Yemenite Jews

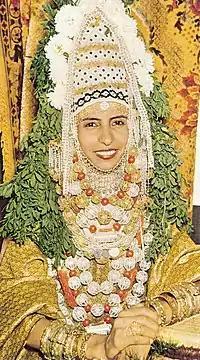
A bride in traditional Yemenite Jewish bridal vestment, in Israel 1958.

In a July 2018 interview with a Yemenite rabbi, he claimed that they were definitely treated very well before the recent war in Yemen which has affected all communities in Yemen. He has also said that Yemenite Jews should have never traveled away from Yemen and that he believes thousands of Yemenite Jews will return to Yemen after the war ends.